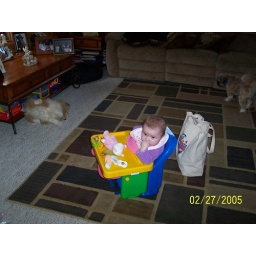
Cassidy in her big girl chair